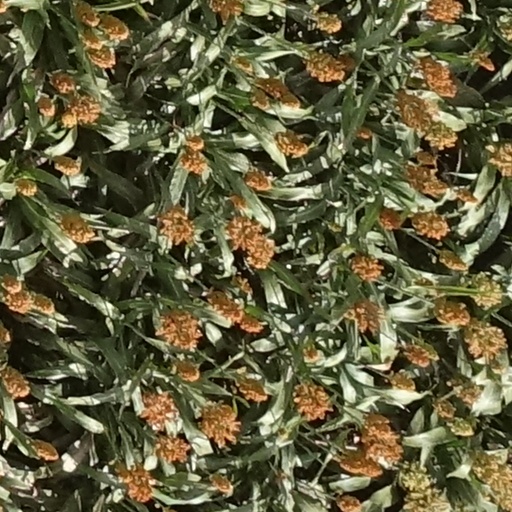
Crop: sorghum